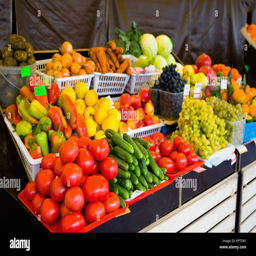
fruits and vegetables lie on the counter .